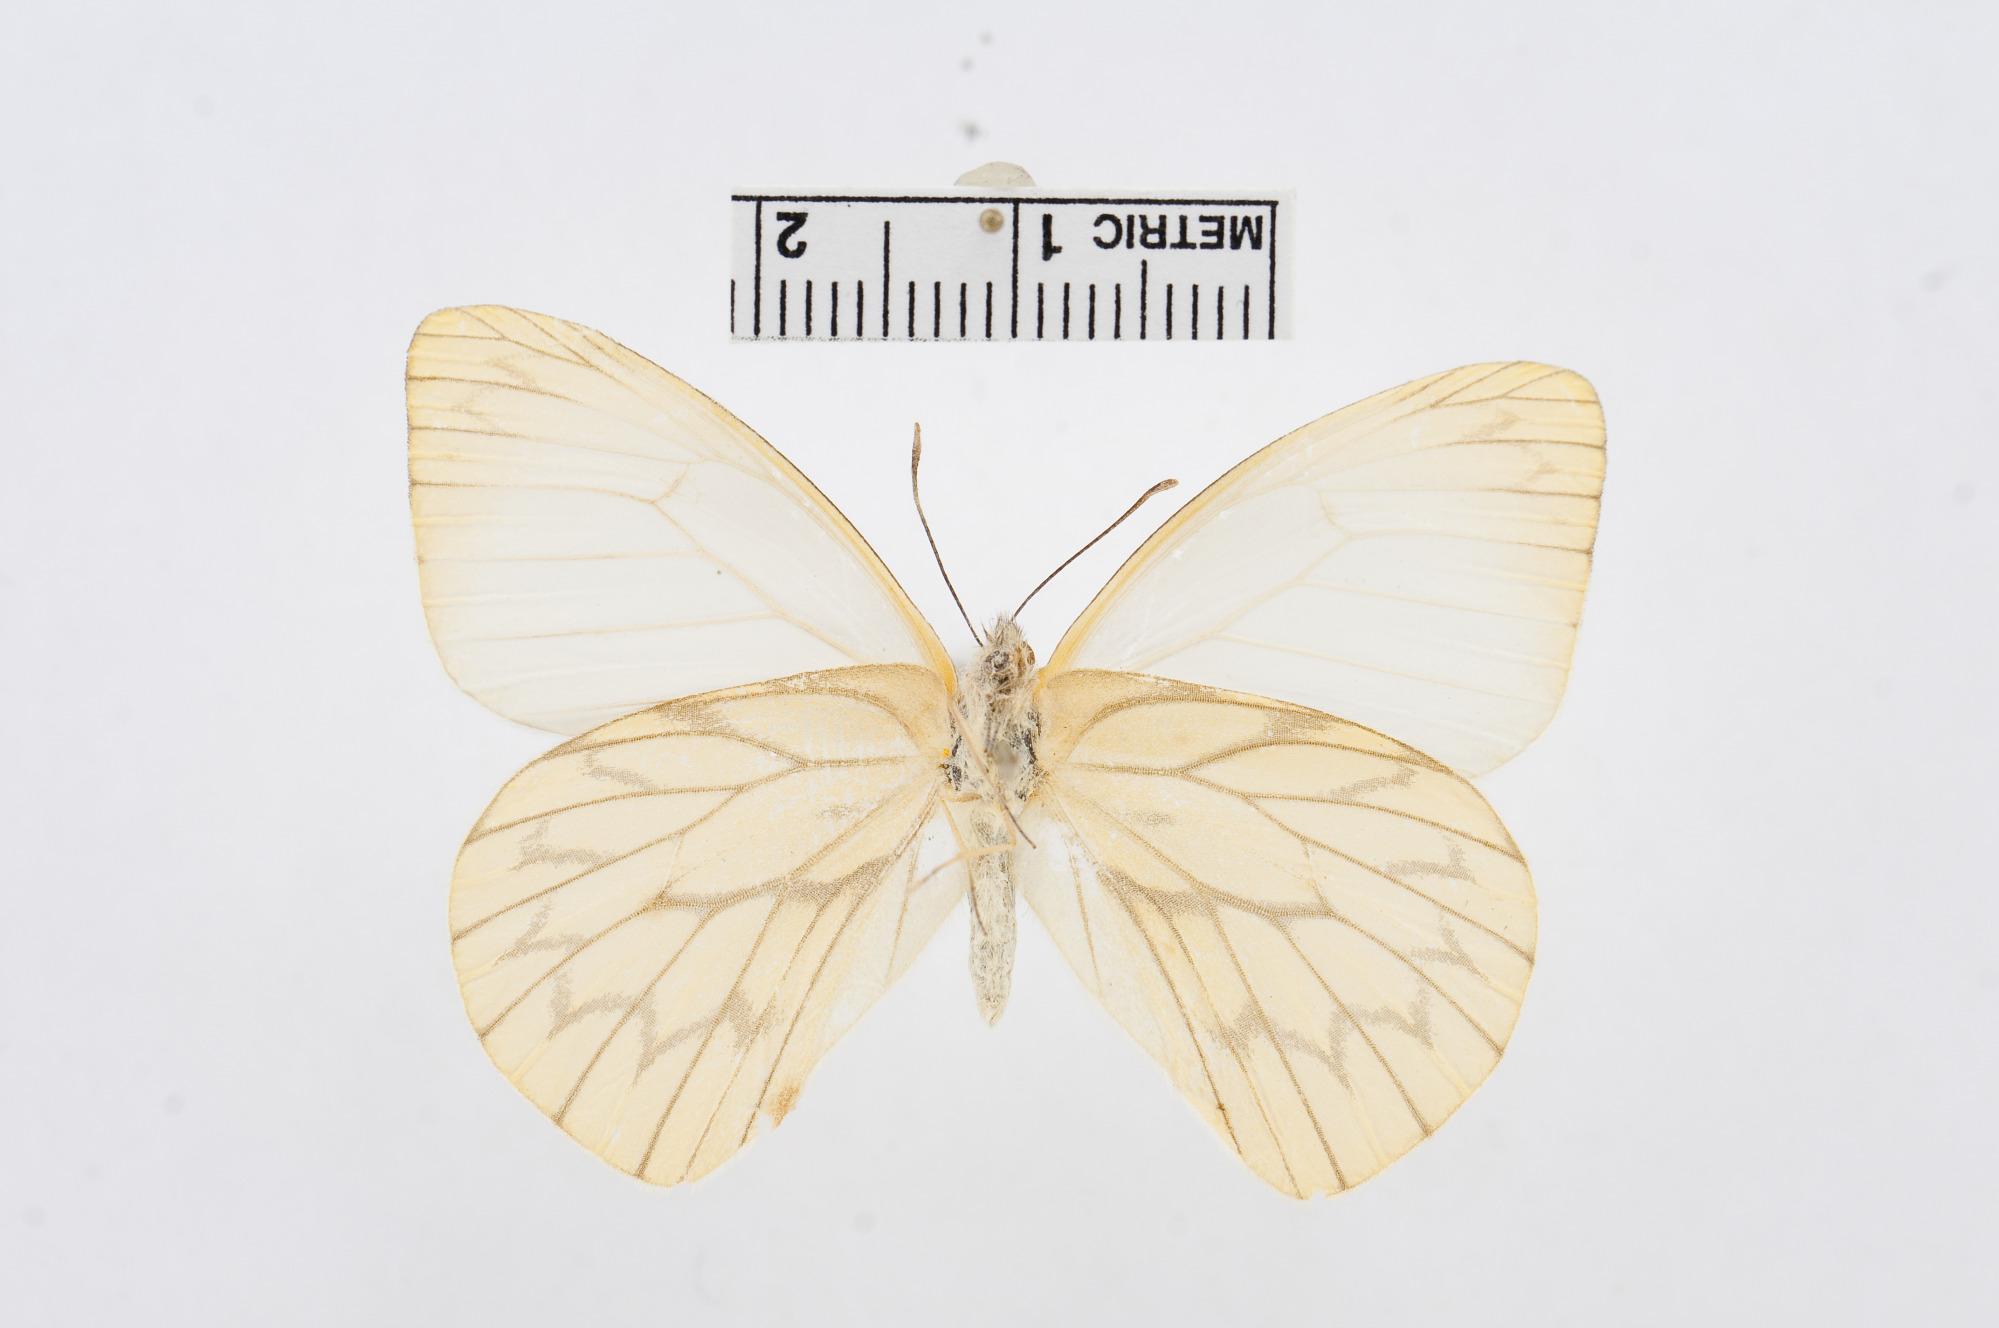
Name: Hesperocharis costaricensis
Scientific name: Hesperocharis costaricensis
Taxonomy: Animalia, Arthropoda, Hexapoda, Insecta, Lepidoptera, Pieridae, Pierinae